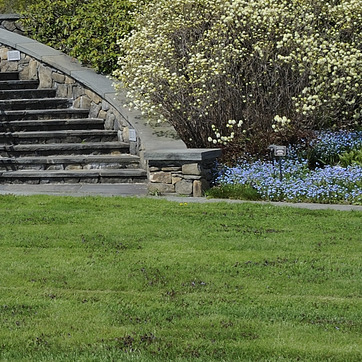
Material: stone